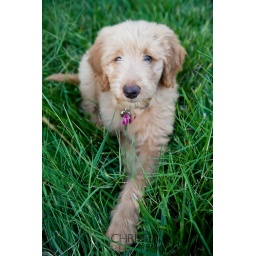
Goldendoodle puppy in grass